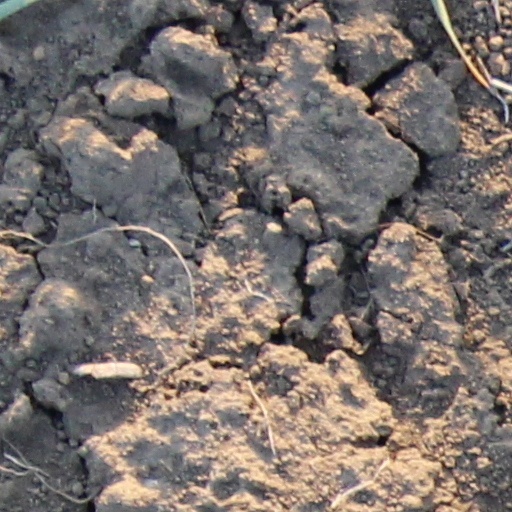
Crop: wheat